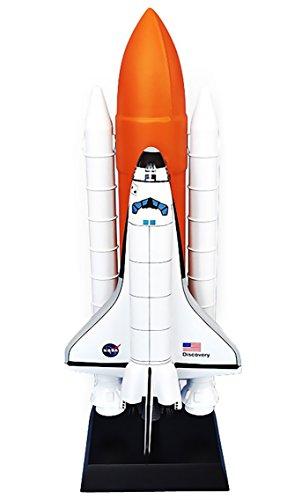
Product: Mastercraft Collection NASA Space Shuttle F/S Full Stack Discovery (L) Model Scale:1/100
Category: Toys & Games | Hobbies | Models & Model Kits | Pre-Built & Diecast Models | Spacecraft
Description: Handcarved Mahogany Wood Model Spacecraft.
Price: $191.38